Dendrocnide photiniphylla

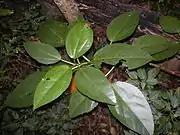
Older "D. photiniphylla" with mature-form glossy leaves having stinging hairs restricted primarily to the leaf veins

A medium to large-sized tree up to tall, its stem diameter is up to . The trunk is flanged or buttressed. The grey bark is fairly smooth, but with some bumps, lines and ridges. Its small branches are smooth and grey, with green at the ends.